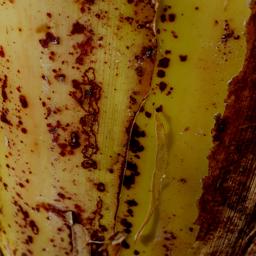
Label: PSEUDOSTEM WEEVIL